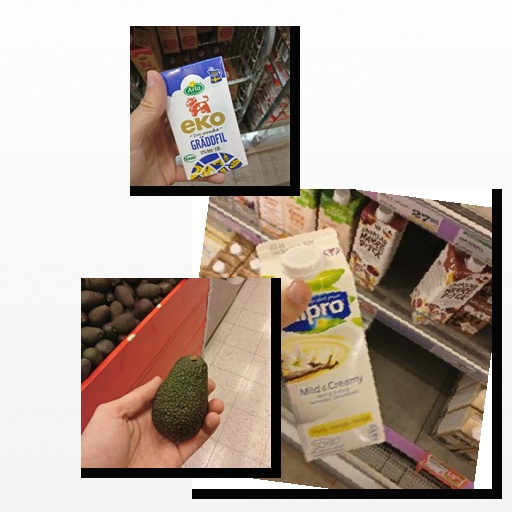
Food items: sour_cream, avocado, vanilla_soyghurt